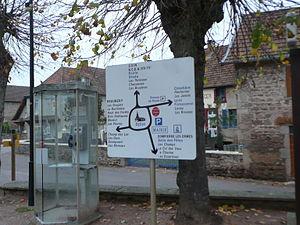
Panneau indicateur des différents hameaux qui composent la commune de Verosvres (Saône-et-Loire, France)
Verosvres est une commune française située dans le département de Saône-et-Loire en région Bourgogne-Franche-Comté.